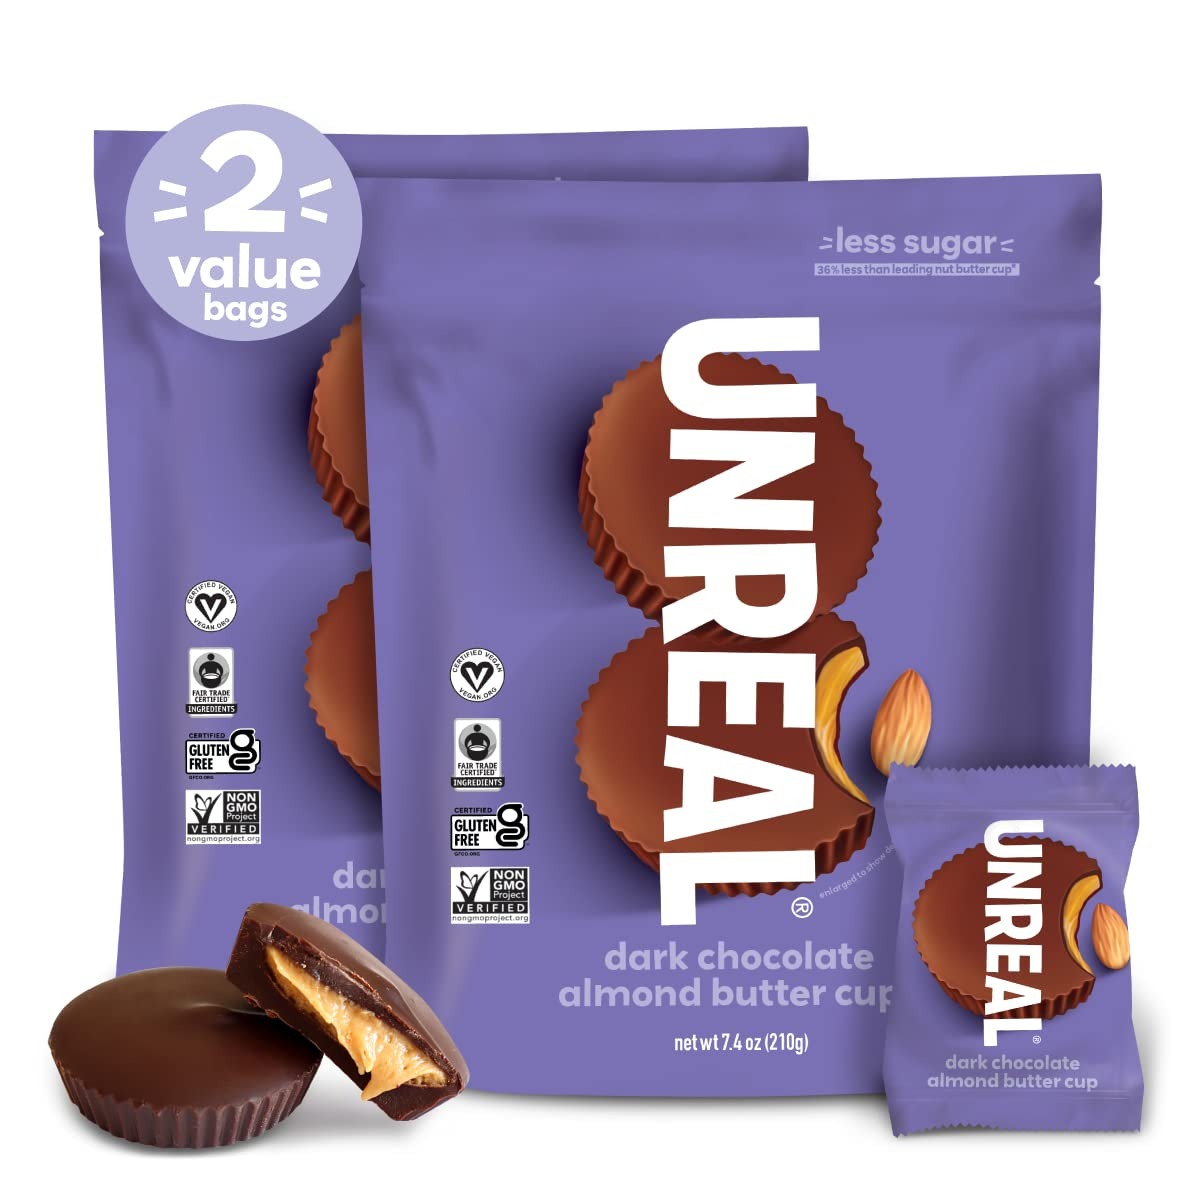
Item Name: UNREAL Dark Chocolate Almond Butter Cups | 5g Sugar | Certified Vegan, Gluten Free, Fair Trade, Non-GMO | No Sugar Alcohols or Soy | Value Size, 7.4oz (Pack of 2)
Bullet Point 1: UNREAL's DELICIOUS DARK CHOCOLATE ALMOND BUTTER CUPS come in 2 value size bags with 14 individually wrapped cups each.
Bullet Point 2: ONLY 5g of SUGAR and are made with quality ingredients.
Bullet Point 3: 36% LESS SUGAR than the leading brand and 18% less than natural competitors.
Bullet Point 4: VEGAN, GLUTEN-FREE, FAIR TRADE, & NON-GMO Great for snacking on the go, lunches, or add to baked goods.
Bullet Point 5: UNREAL aims to create indulgent snacks with simple, well sourced ingredients and less sugar.
Value: 14.8
Unit: Ounce

Price: 7.59